Rock music and the fall of communism

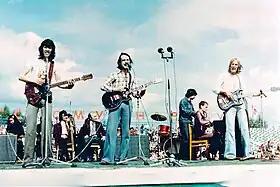
A typical 70s Soviet VIA, Tsvety

The major development for rock behind the Iron Curtain in the 1970s was original songs written in the authors' native language. Bands like Illés in Hungary, the Plastic People of the Universe in Czechoslovakia, and Time Machine in the Soviet Union adapted their native languages to rock. They managed to enjoy a steady following, unlike similar attempts by other bands in the 1960s, although they were mostly underground. The mainstream was dominated by VIAs (vocal instrument ensembles) which were officially sanctioned rock and pop groups whose lyrics were vetted and whose music was considerably tamer than the underground groups. The East German government even established a bureau for rock, indicating their desire to gain control of the movement.